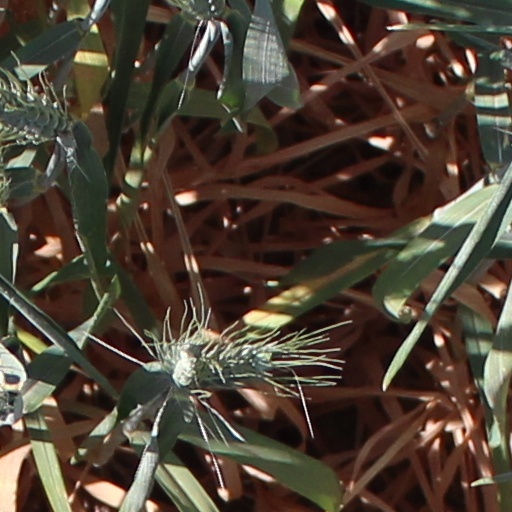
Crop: wheat